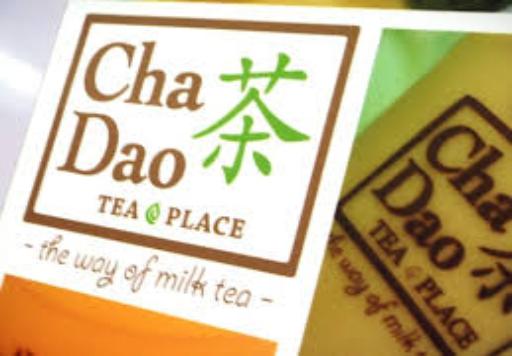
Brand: Cha Dao
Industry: Food